John Nemechek

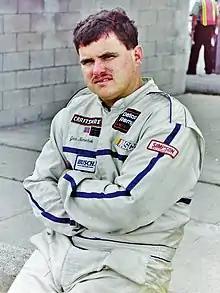
Nemechek in 1996

John Frank Nemechek (March 12, 1970 – March 21, 1997) was an American racing driver who competed in the NASCAR Craftsman Truck Series.